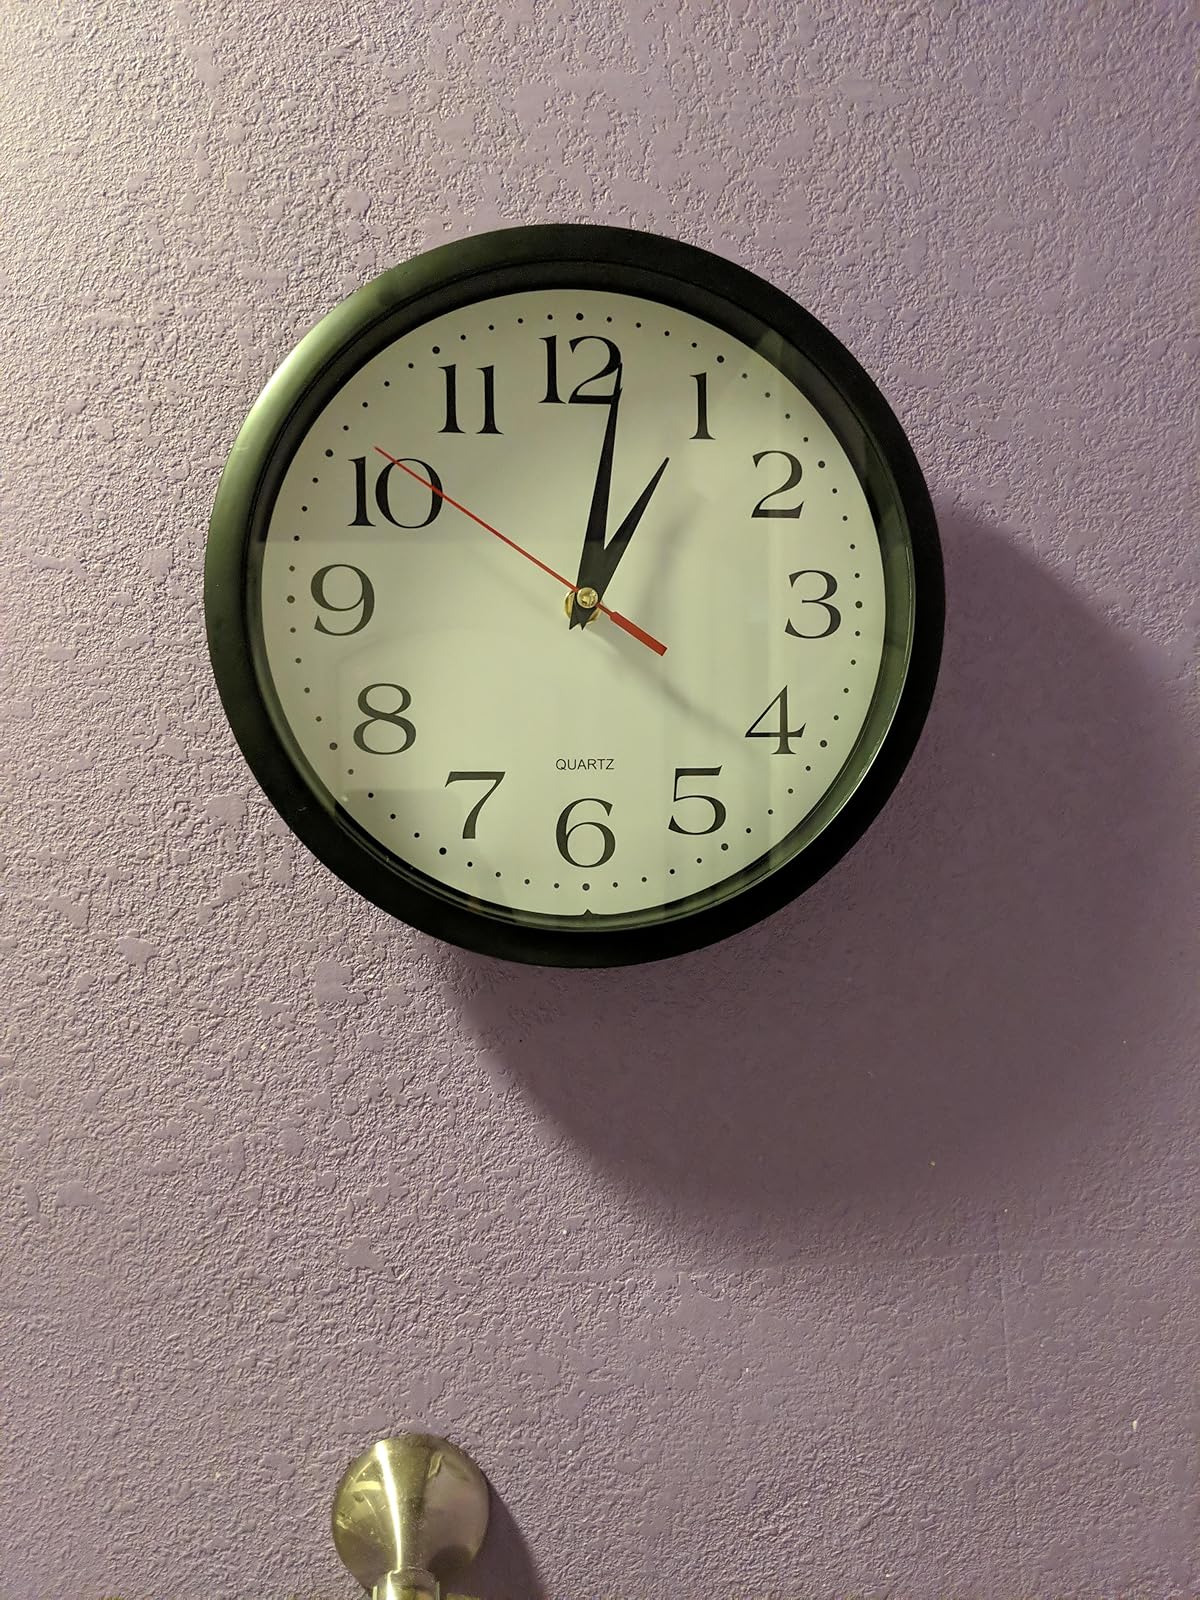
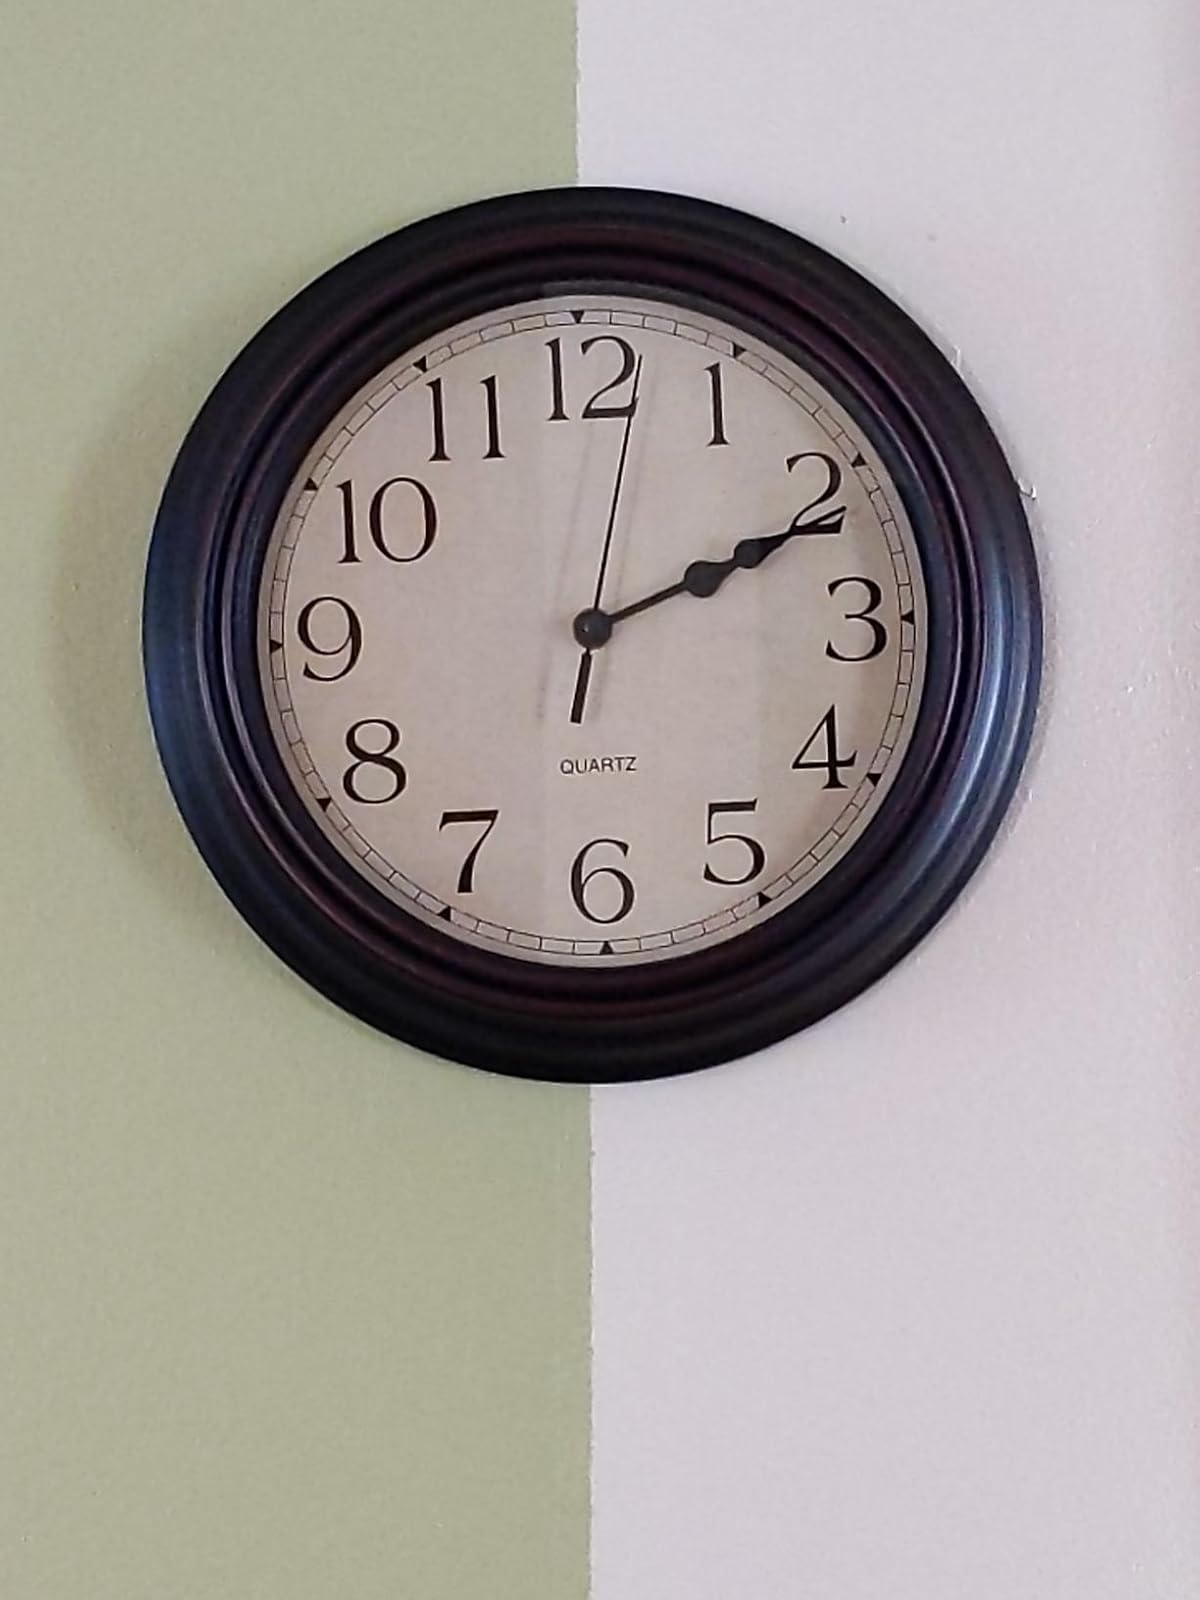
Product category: clock
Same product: no